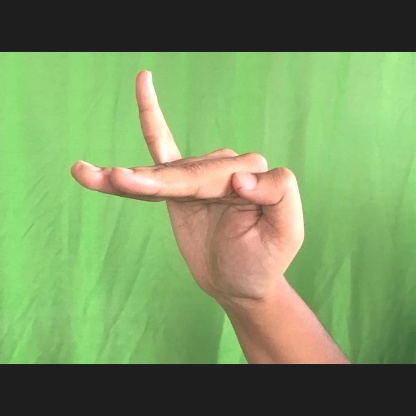
Mudra: Hamsapaksha